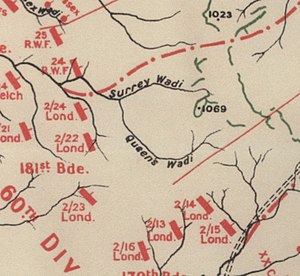
Slaget om Beersheba (1917) / Slaget / Indledende angreb
Stillingen på Hill 1069–1070
Slaget om Beersheba blev udkæmpet den 31. oktober 1917, da det egyptiske ekspeditionskorps angreb og erobrede den osmanniske garnison i Beersheba, hvilket udgjorde starten på Sydlige Palæstina Offensiven under Felttoget i Sinai og Palæstina i 1. verdenskrig. Efter vellykkede begrænsede angreb om morgenen med infanteri fra 60. og 74. division af 20. korps fra sydvest, indledte den beredne Anzac division en række angreb. Disse angreb mod de stærke forsvarsstillinger, som dominerede den østlige side af Beersheba, resulterede til sidst i at de blev indtaget sidst på eftermiddagen. Kort tid senere gennemførte den beredne australske divisions 4. og 12. lette beredne regiment et kavaleriangreb med bajonetter i hånden, deres eneste våben under beredne angreb, da deres rifler var slænget over ryggen. Mens dele af de to regimenter sad af for at angribe skyttegrave på Tel es Saba, som forsvarede Beersheba, fortsatte resten af den beredne styrke angrebet ind i byen, erobrede den og tog en del af garnisonen til fange mens den var ved at trække sig tilbage.